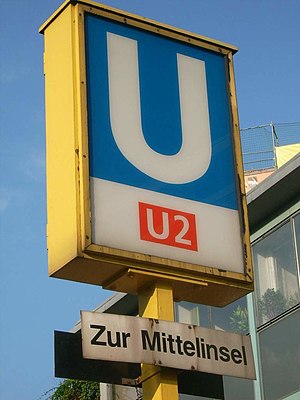
U2 (Berlins undergrundsbane)
U-Bahn-skilt for U2 ved Ernst-Reuter-Platz
U2-linjen i Berlins U-Bahn har 29 stationer og er 20,7 km lang. Den begynder i den nordøstlige del af Pankow, kører gennem den østlige del af centrum med Alexanderplatz via Berlins gamle centrum, Potsdamer Platz, det vestlige centrum og det Olympiske stadion til endestationen Ruhleben. Ligesom linjerne U1, U3 og U4 hører U2 til undergrundsnettet, der åbnede før 1914 og kaldes "Kleinprofil-nettet" pga. dets smallere køretøjer og tunneler.